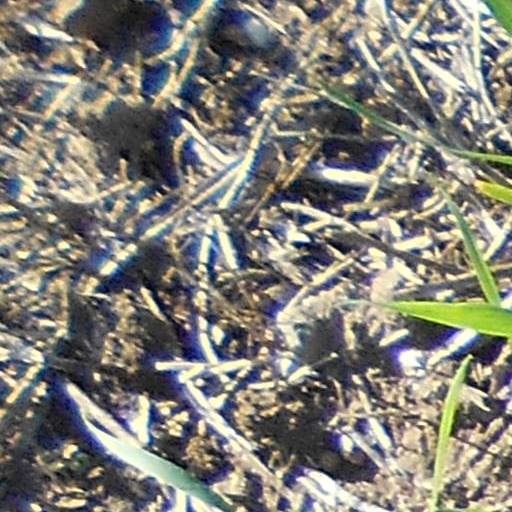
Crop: wheat